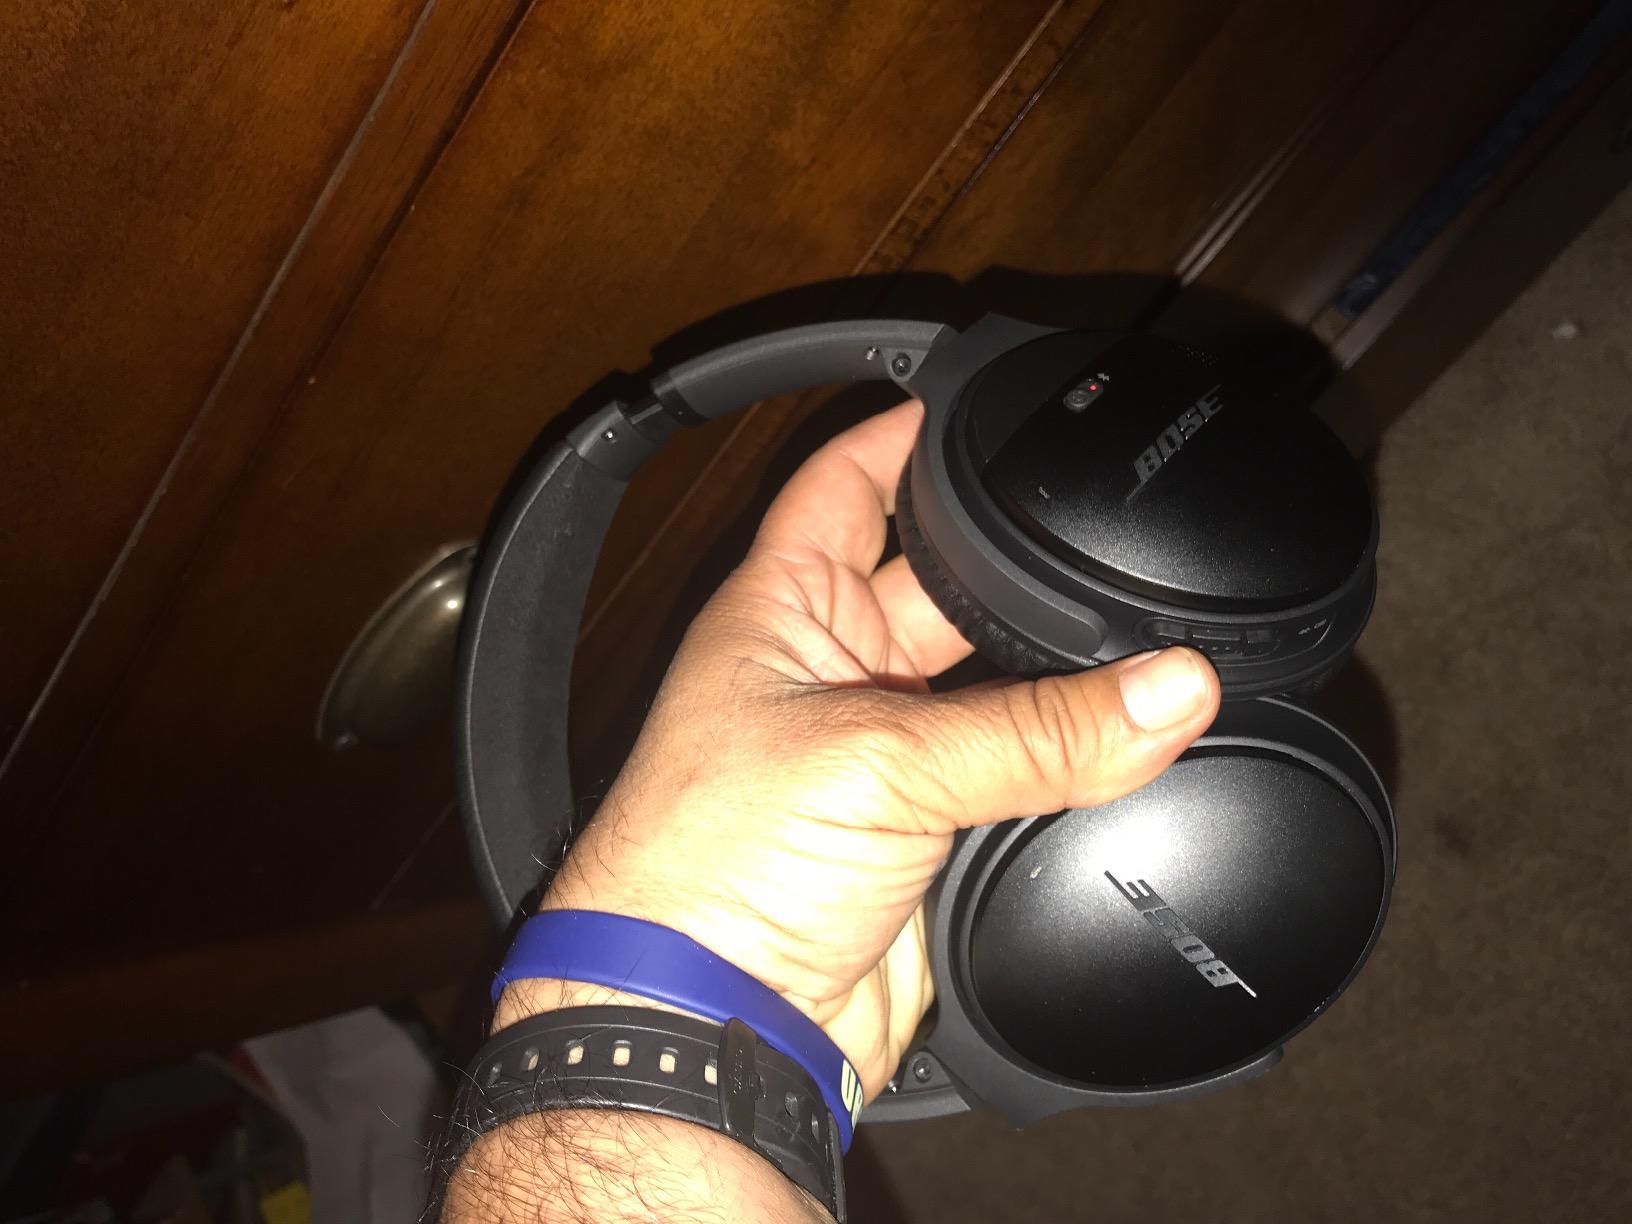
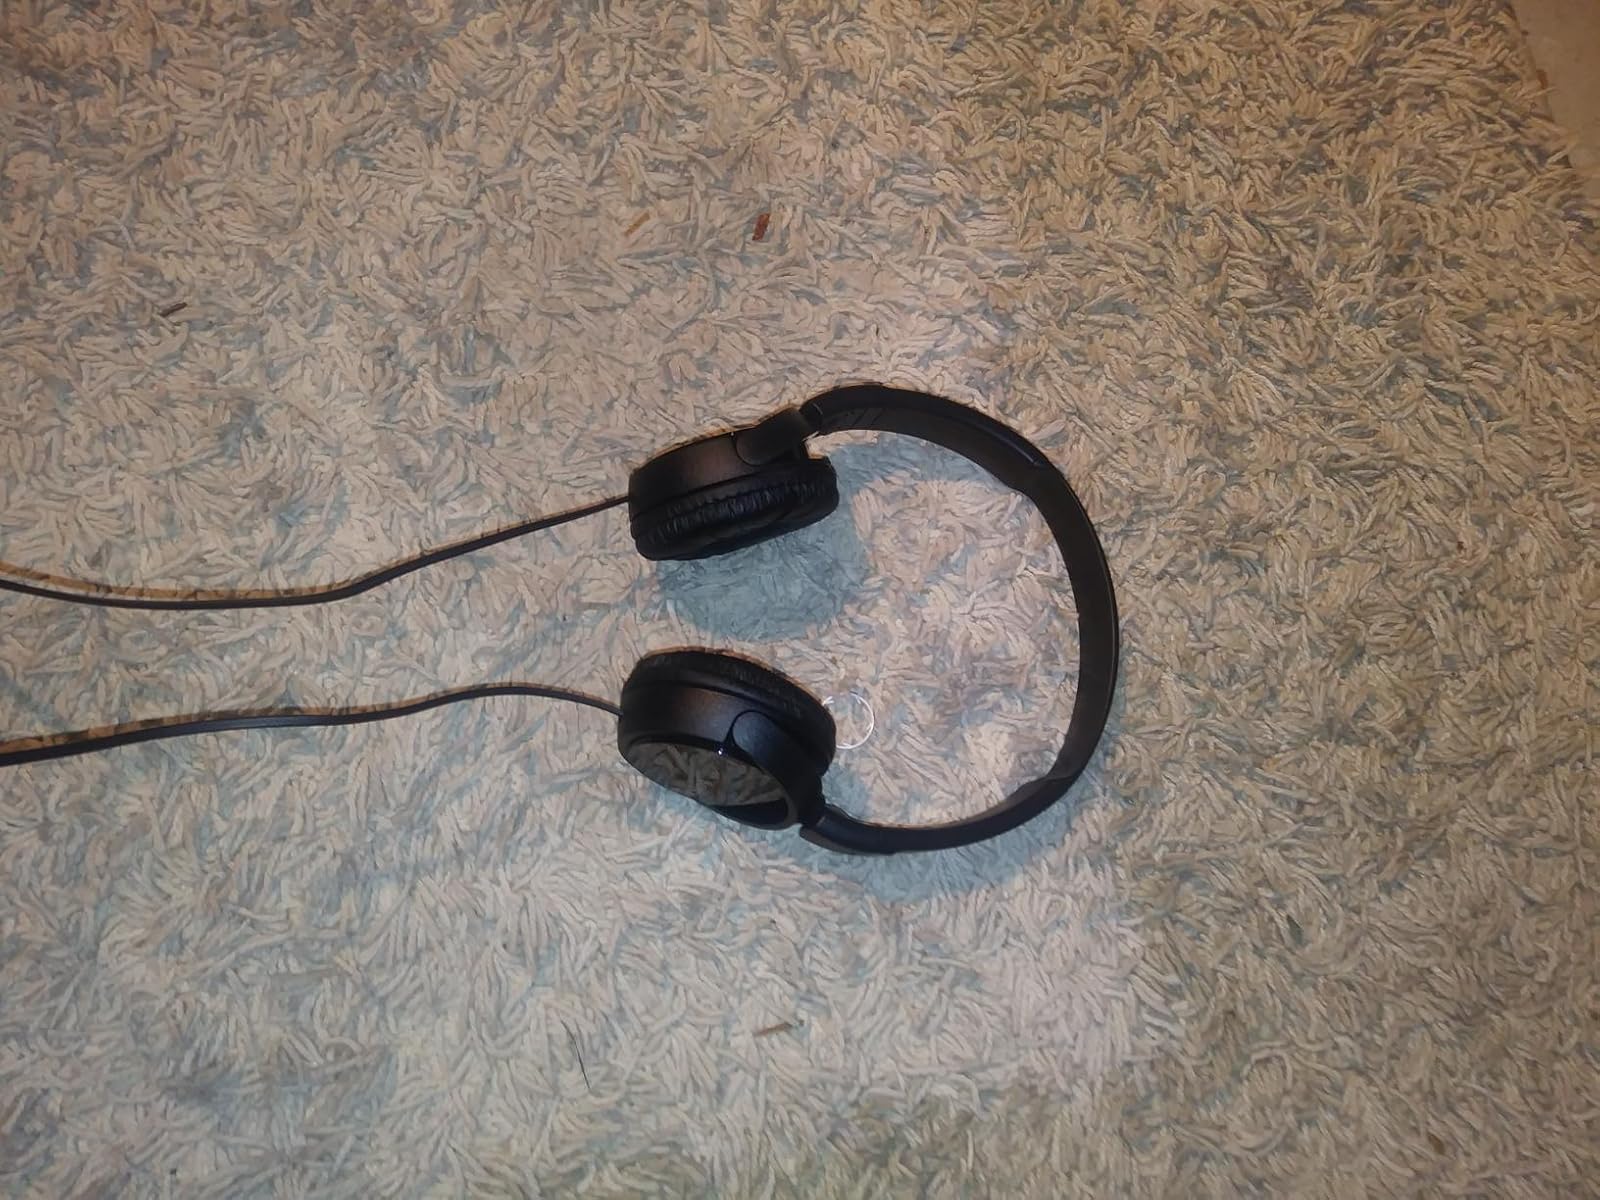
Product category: headphones
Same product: no